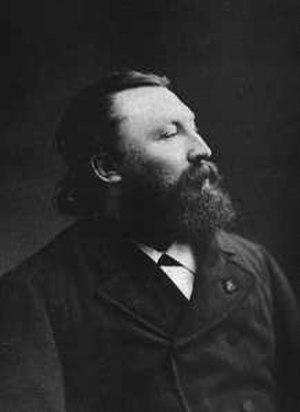
Petrus Leonardus Leopoldus Benoit est un compositeur et professeur de musique belge né le 17 août 1834 à Harelbeke et décédé le 8 mars 1901 à Anvers.